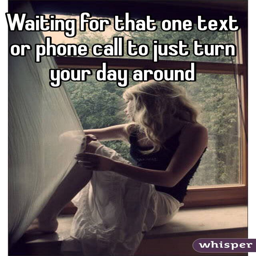
waiting for that text or phone call to just turn your day around